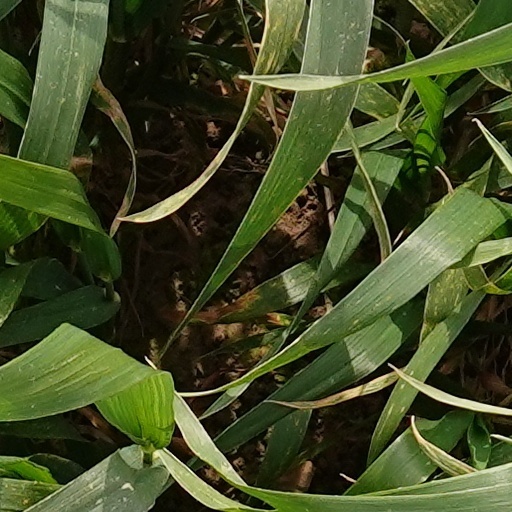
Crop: wheat